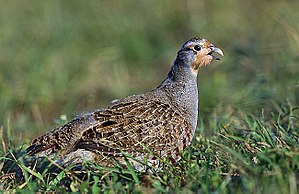
Hønsefugle
Agerhøne (Perdix perdix).
Agerhøne (Perdix perdix).
Hønsefugle er en orden inden for fuglene med knap 300 kendte arter, herunder erhvervsmæssigt vigtige arter som de forskellige kalkuner, fasaner og høns. Hønsefuglene er udbredt over hele verden på nær Antarktis. De fleste er standfugle, dog er fx vagtlen en trækfugl, der overvintrer i Afrika.